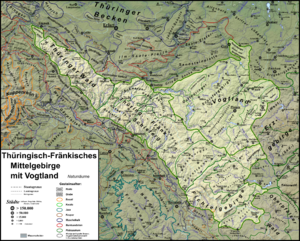
Le massif de Thuringe-Franconie est un ensemble de moyenne montagne et une région naturelle en Allemagne. C'est un massif ancien lié à l'orogenèse hercynienne et faisant partie de la chaîne varisque.
Le plateau de Münchberg se dresse au nord-est de la Bavière. La ville de Münchberg en occupe le centre géographique.